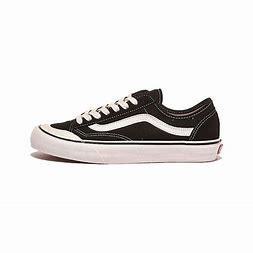
Brand: Vans
Model: Style 36